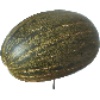
Label: melon_piel_de_sapo